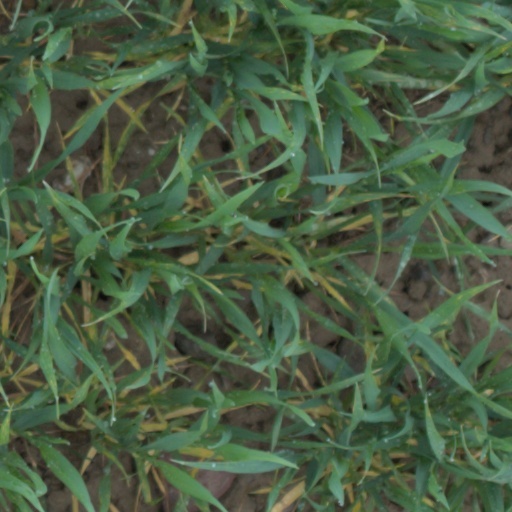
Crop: wheat